William Walton (merchant)

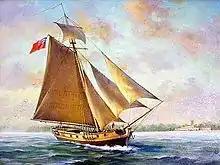
The sloop "Industry", owned by the Walton Company of New York City, ran aground on the St. Augustine bar in 1764.

In the "New York Weekly Post Boy" of June 11, 1744, among the Inward Entries is the report of the ship "Mermaid", William Walton (master), from North Carolina, and among the Clearances on the 6 February, 174 £-6, that of the ship "William and Mary", William Walton (master), for Curaçao. Whether this was the father or the son is not certain; but it is unlikely that the father would have exposed himself in sea-voyages at his advanced age.